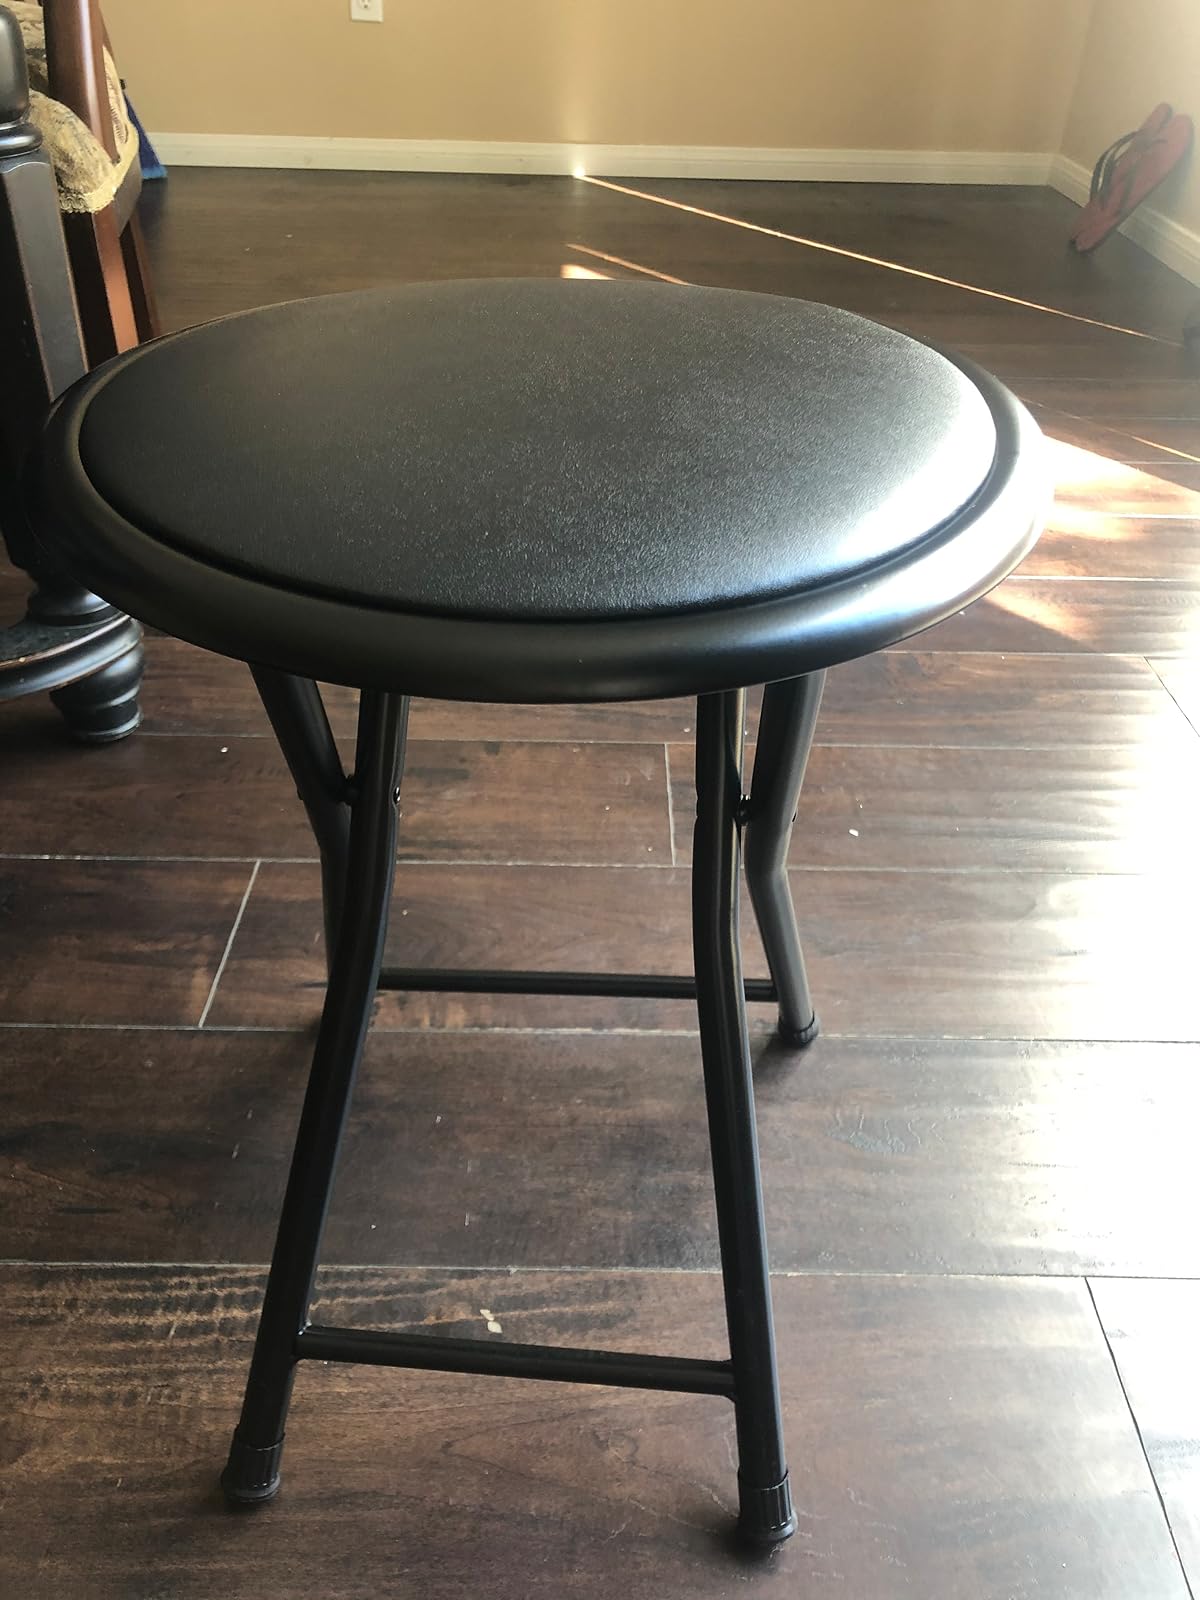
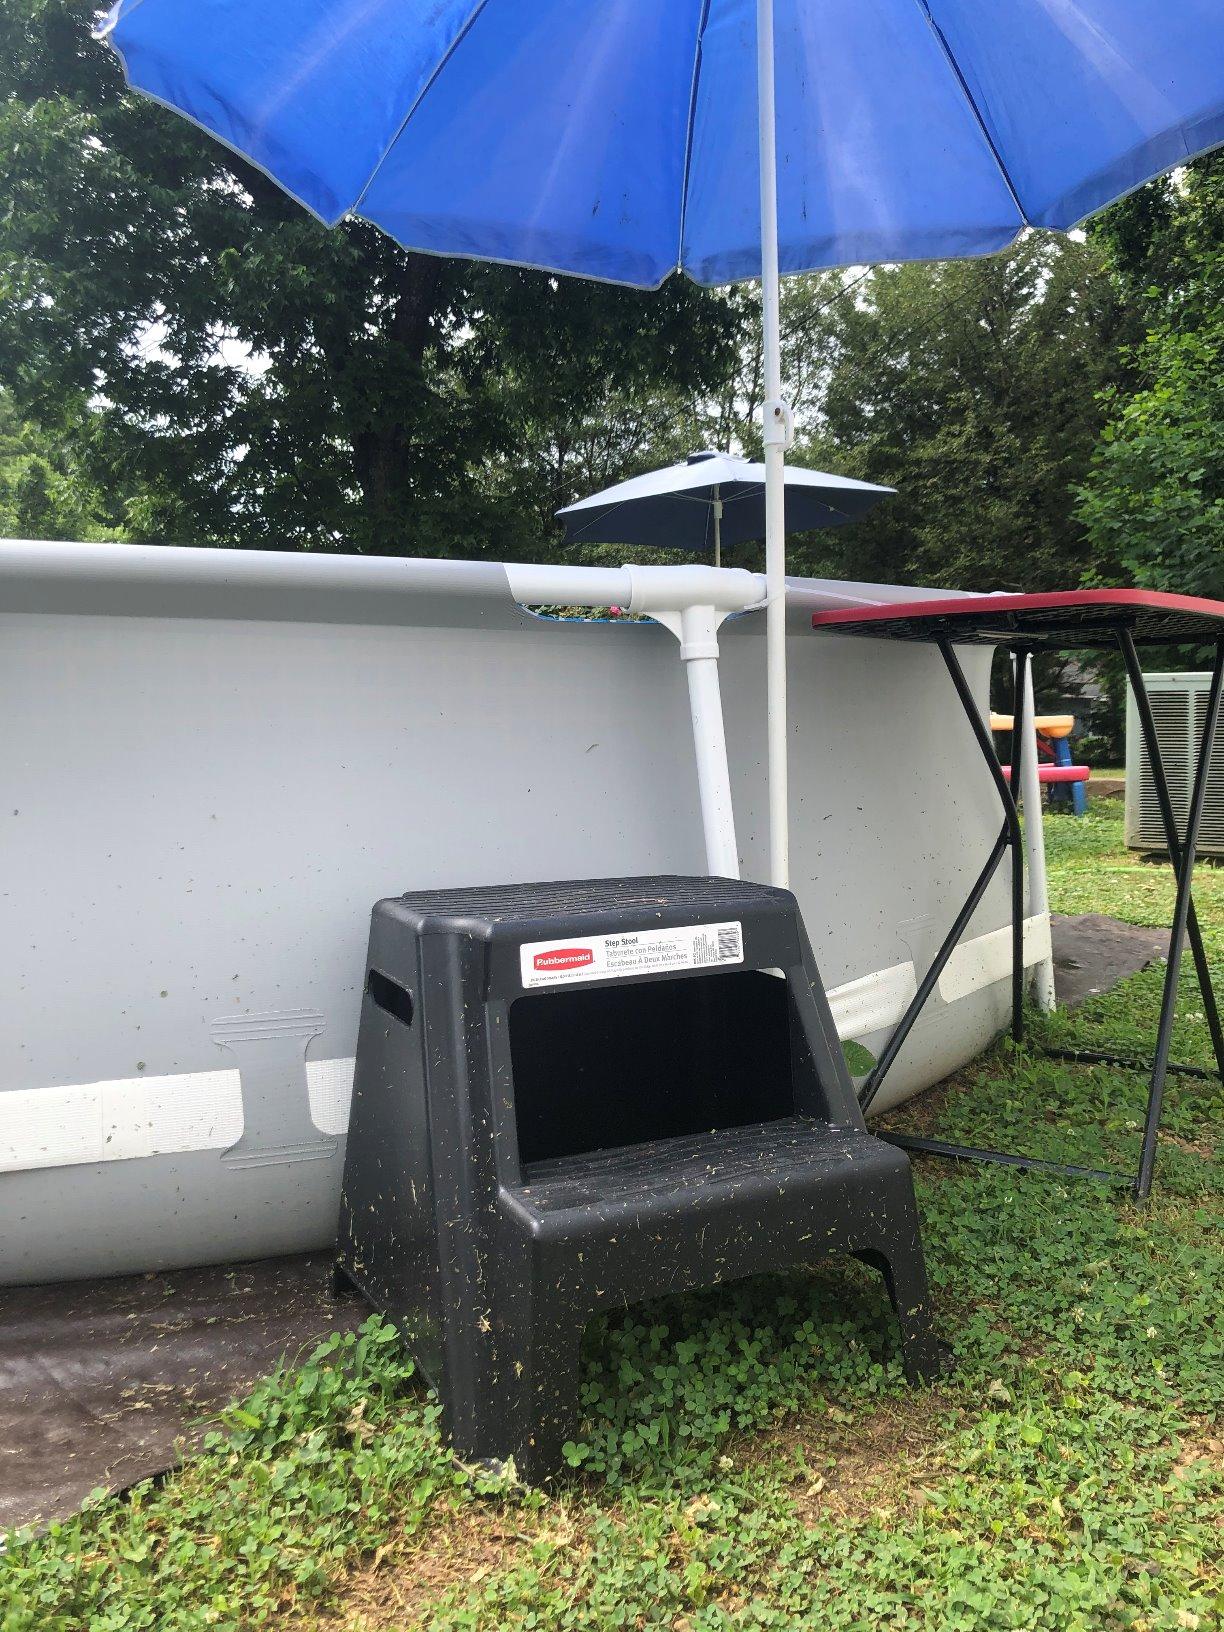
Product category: stool
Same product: no